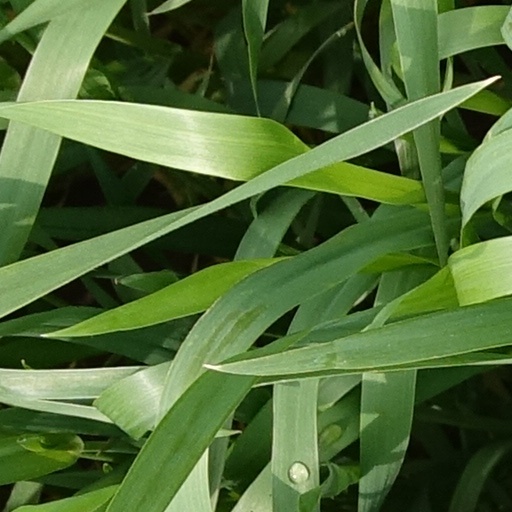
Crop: wheat